Leribe District

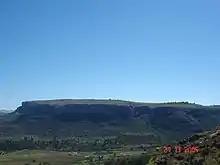
A part of the Leribe Plateau

Constituencies of Leribe District are Hlotse, Kolonyama, Leribe, Mahobong Maliba-Matšo, Maputsoe, Matlakeng, Moselinyane, Mphosong, Peka, Pela-Tšoeu, Thaba-Phatšoa and Tsikoane. Community councils of Leribe District are Fenyane, Hleoheng, Khomokhoana, Limamarela, Linare, Litjotjela, Maisa-Phoka, Malaoaneng, Manka, Matlameng, Menkhoaneng, Motati, Mphorosane, Pitseng, Sephokong, Serupane, Seshote and Tsoilitsoili. As per the 1968 Local Government Repeal Act - Development Committees Order No.9 of 1986, a District Development Committee (DDC) should have a set of Ward Development Committees (WDC) for each ward and Village Development Committees (VDC) under it. Each VDC has a set of seven elected members and the head would be an ex-officio member and chairman of the committee. The WDC is composed of twelve members elected from about VDCs, whose chairman would be and ex-officio member. The fifteen-membered DDC is elected by the members of WDC. When there are cases of more than one DDC, the chiefs would alternate in meetings. The district secretary co-ordinates the activities of the various committees. As per the Local Government Amendment Act 2004, the District Development Coordination Committee was established as the supreme body of district administration, under which all the district councils were branched. The urban and municipal councils were under each district council, which in turn had community councils under it. The Independent Electoral Commission (IEC) is responsible for the administration of the Local Government Elections. The nation's first local government elections were conducted in April 2005, while the most recent elections were held in October 2011. During these elections, 64 community councils, 11 urban councils and one municipal council were elected.